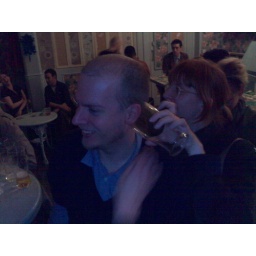
The ocean in a pint glass